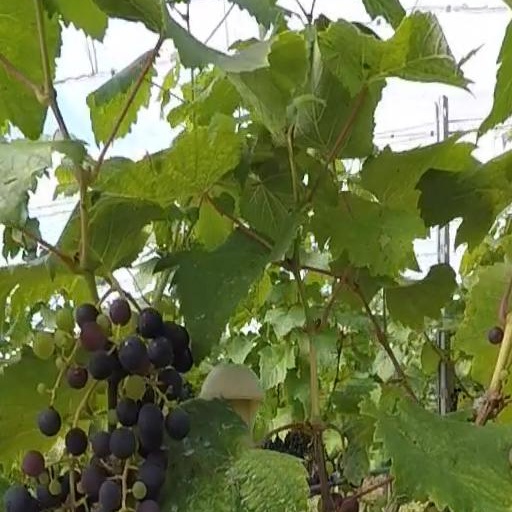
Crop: grape